Playdate (console)

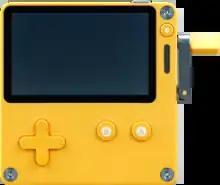
Playdate with the crank in the open position

Playdate is a handheld video game console developed by Panic Inc. The device features a mechanical crank and a black-and-white screen. The console was announced in May 2019 and was released in April 2022.